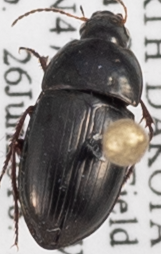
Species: Amara tenax
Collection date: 2018-06-26
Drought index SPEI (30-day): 0.41
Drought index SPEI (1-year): -0.656
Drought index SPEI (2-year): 0.03